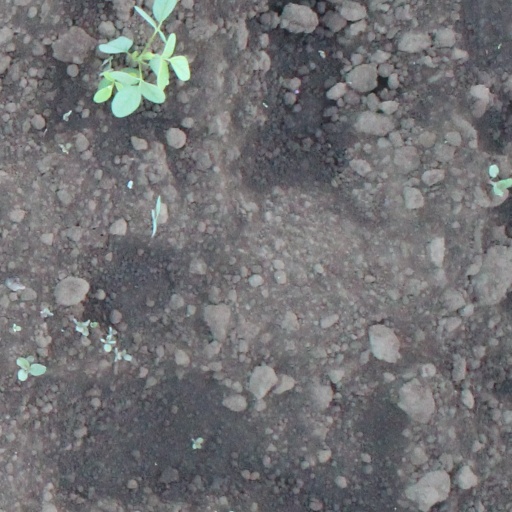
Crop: soybean